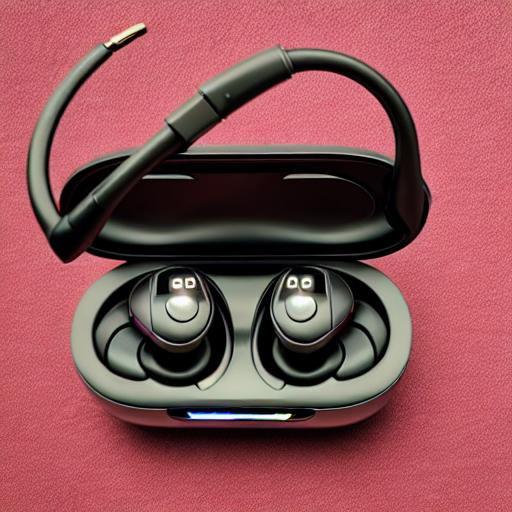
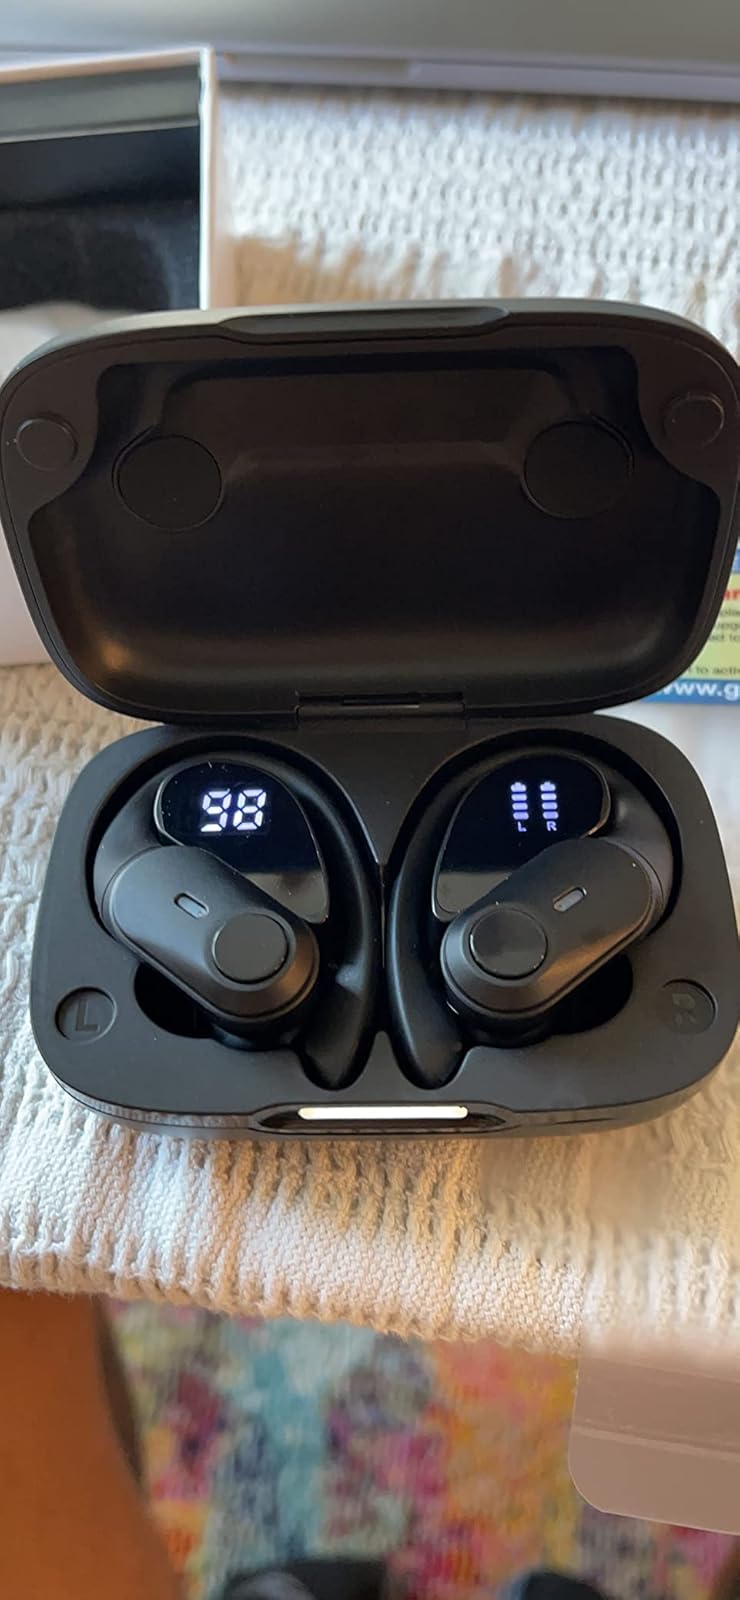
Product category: earbuds
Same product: no